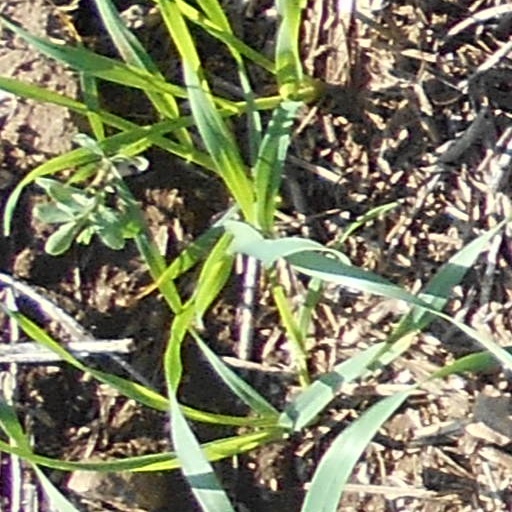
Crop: wheat